Thai typography

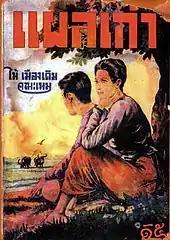
Cover of the novel "Plae Kao", published in 1936

Thai typography concerns the representation of the Thai script in print and on displays, and dates to the earliest printed Thai text in 1819. The printing press was introduced by Western missionaries during the mid-nineteenth century, and the printed word became an increasingly popular medium, spreading modern knowledge and aiding reform as the country modernized. The printing of textbooks for a new education system and newspapers and magazines for a burgeoning press in the early twentieth century spurred innovation in typography and type design, and various styles of Thai typefaces were developed through the ages as metal type gave way to newer technologies. Modern media is now served by digital typography, and despite early obstacles including lack of copyright protection, the market now sees contributions by several type designers and digital type foundries.